Eastern Orthodox Church

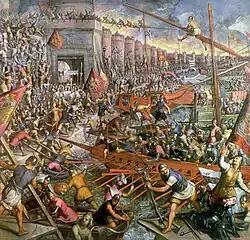
Latin Crusaders sacking the city of Constantinople, the capital of the Eastern Orthodox–controlled Byzantine Empire, in 1204

The final breach is often considered to have arisen after the capture and sacking of Constantinople by the Fourth Crusade in 1204; the final break with Rome occurred circa 1450. The sacking of Church of Holy Wisdom and establishment of the Latin Empire as a seeming attempt to supplant the Orthodox Byzantine Empire in 1204 is viewed with some rancour to the present day. In 2004, Pope John Paul II extended a formal apology for the sacking of Constantinople in 1204, which had also been strongly condemned by the Pope at the time, Innocent III; the apology was formally accepted by Patriarch Bartholomew of Constantinople. However, many items stolen during this time, such as holy relics and riches, are still held in various European cities, particularly Venice.